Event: Nepal Earthquake
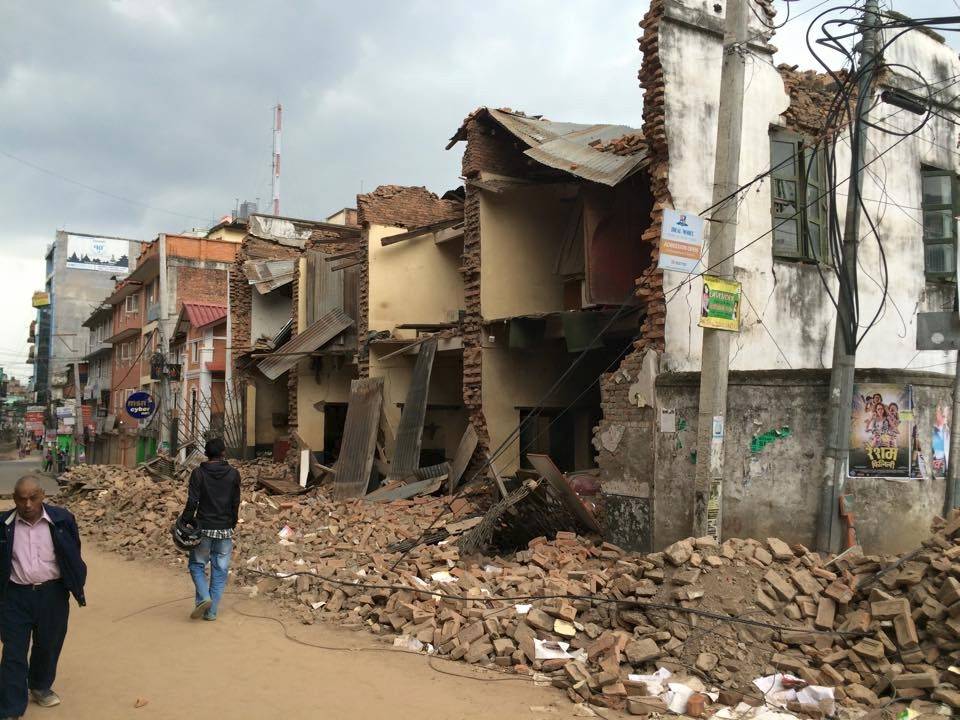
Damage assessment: damage